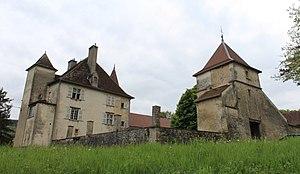
Château de la Sauge, Saint-Lamain.
Cet article recense les monuments historiques du département du Jura, en France.
Saint-Lamain est une commune française située dans le département du Jura en région Bourgogne-Franche-Comté. Les habitants se nomment les Saint-Laminois et Saint-Laminoises.